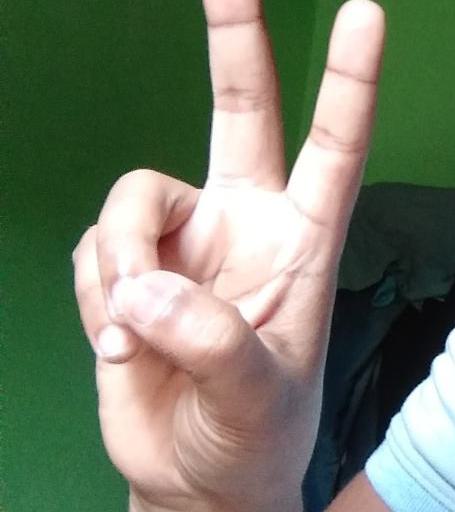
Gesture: peace